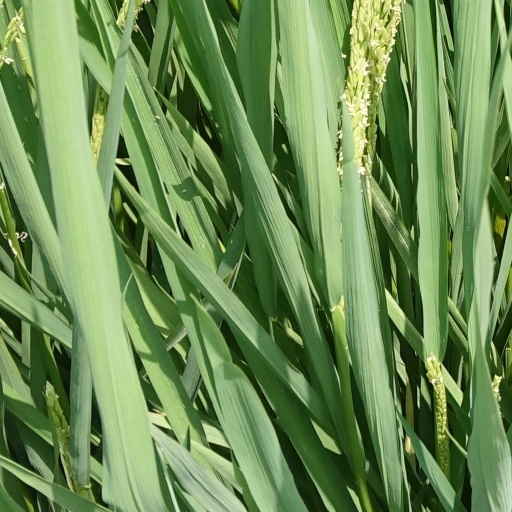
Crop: rice